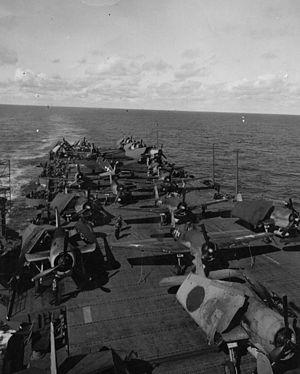
L'USS Independence (CVL-22) est un porte-avions léger américain de la classe Independence engagé sur le théâtre Pacifique pendant la Seconde Guerre mondiale